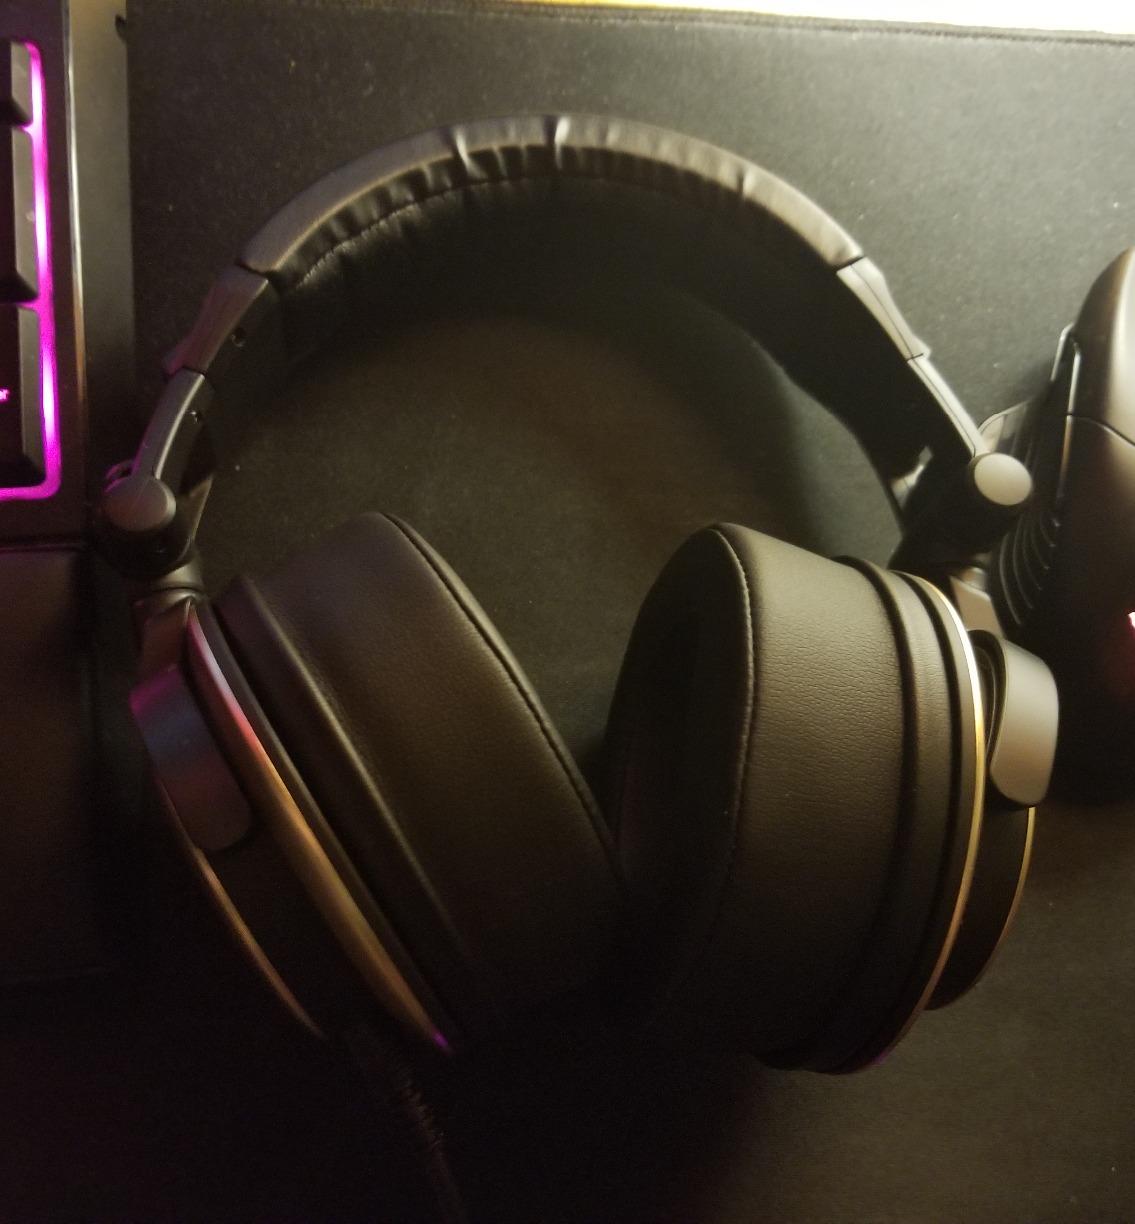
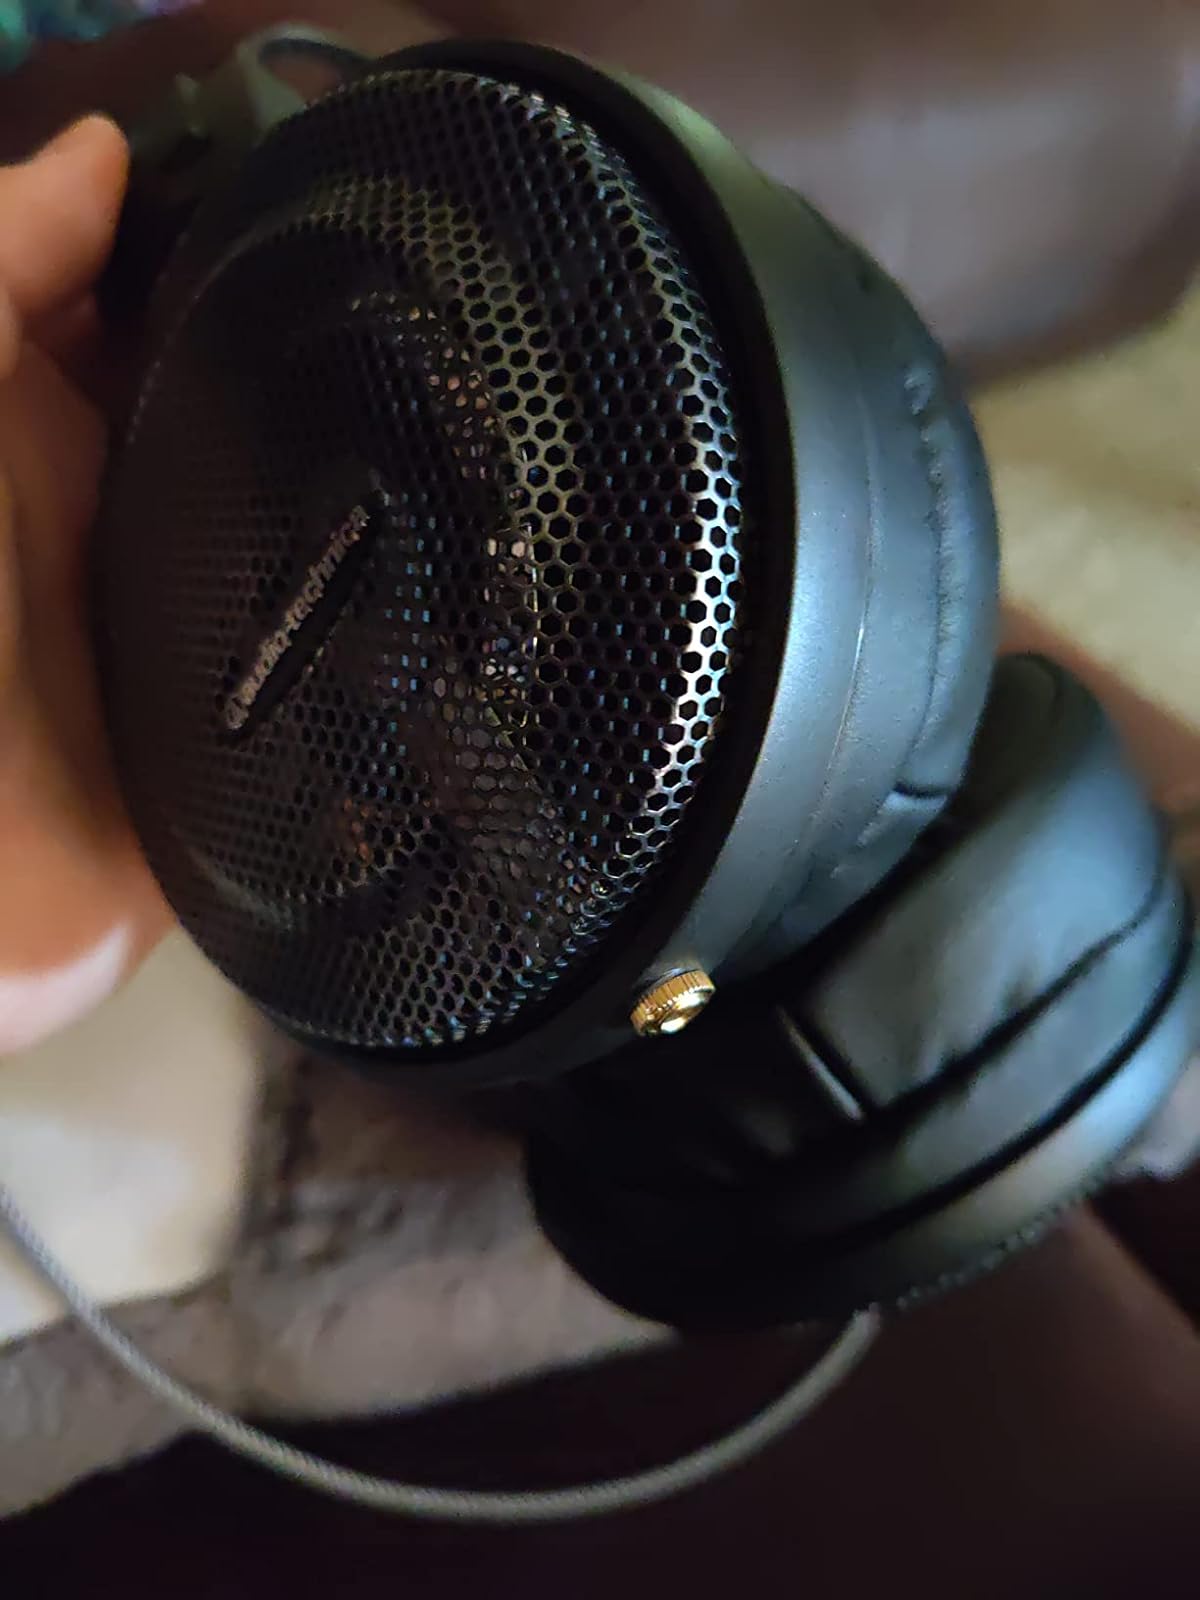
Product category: headphones
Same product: no